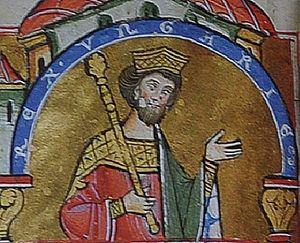
L’abbaye d'Igriș est une ancienne abbaye cistercienne, fondée au XIIᵉ siècle par des cisterciens de l'abbaye de Pontigny, et qui était située sur le territoire de l'actuelle Roumanie, mais à l'époque en Hongrie, et dans une région alors de langue allemande. Elle est détruite par les Ottomans en 1526.
André II Árpád, fils de Béla III de Hongrie et d'Agnès d'Antioche. Roi de Hongrie de 1205 1235, il anima la Vᵉ croisade en 1217. Il s'est proclamé roi de Galicie-Volhynie.